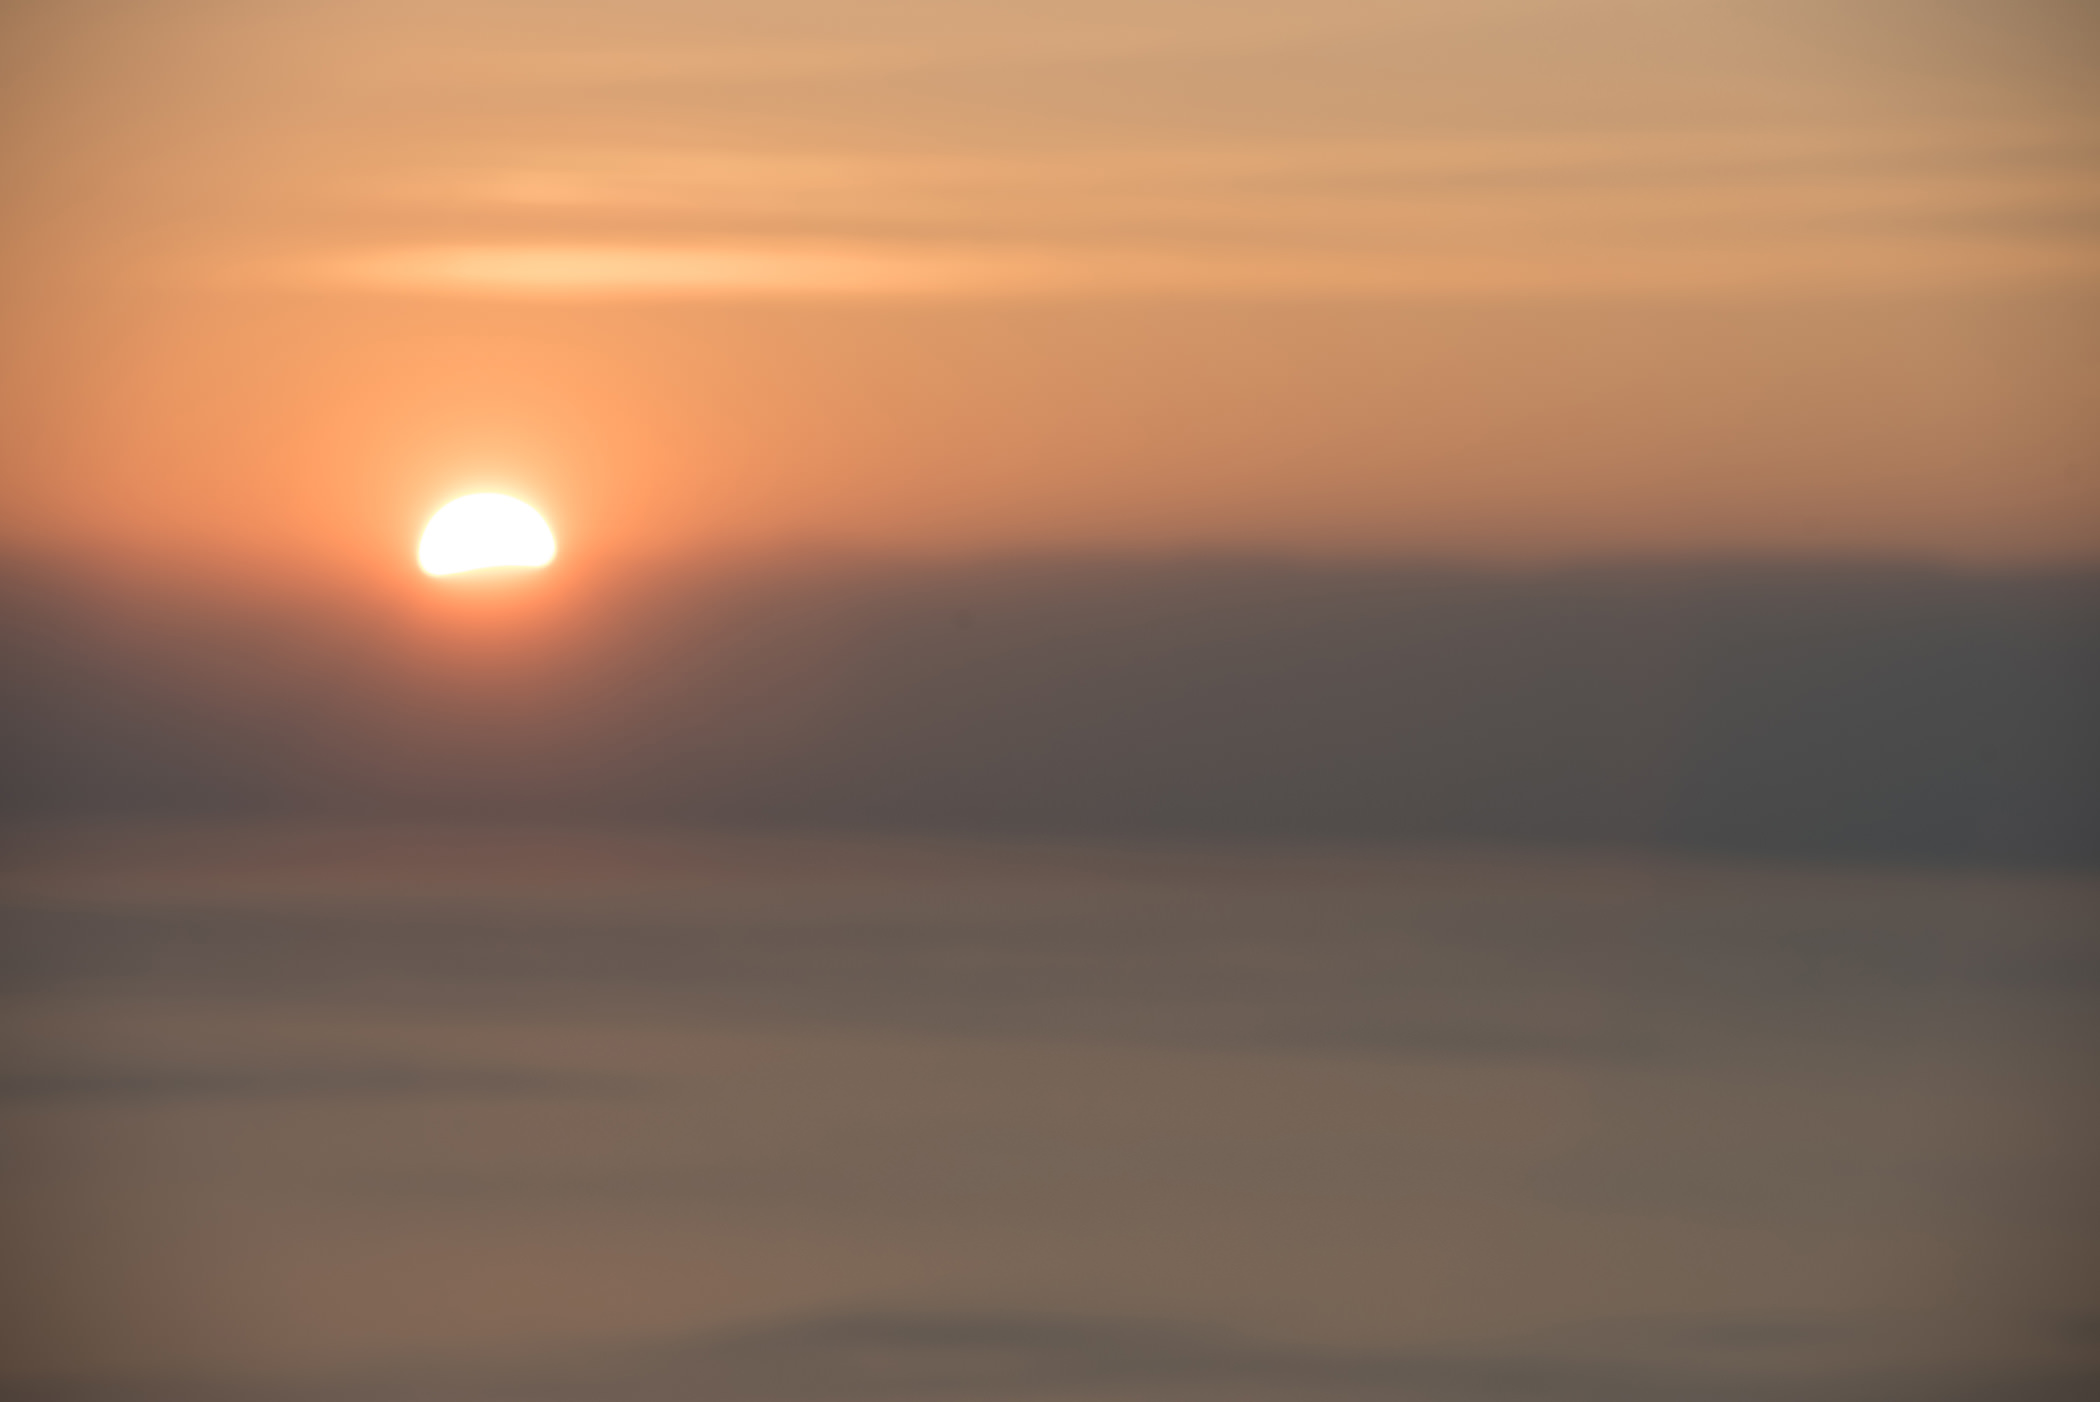
sky, sun, horizon, atmospheric phenomenon, sunrise, daytime, atmosphere, calm, morning, sunset, sunlight, cloud, evening, sea, dawn, afterglow, astronomical object, dusk, landscape, ocean, haze, heat